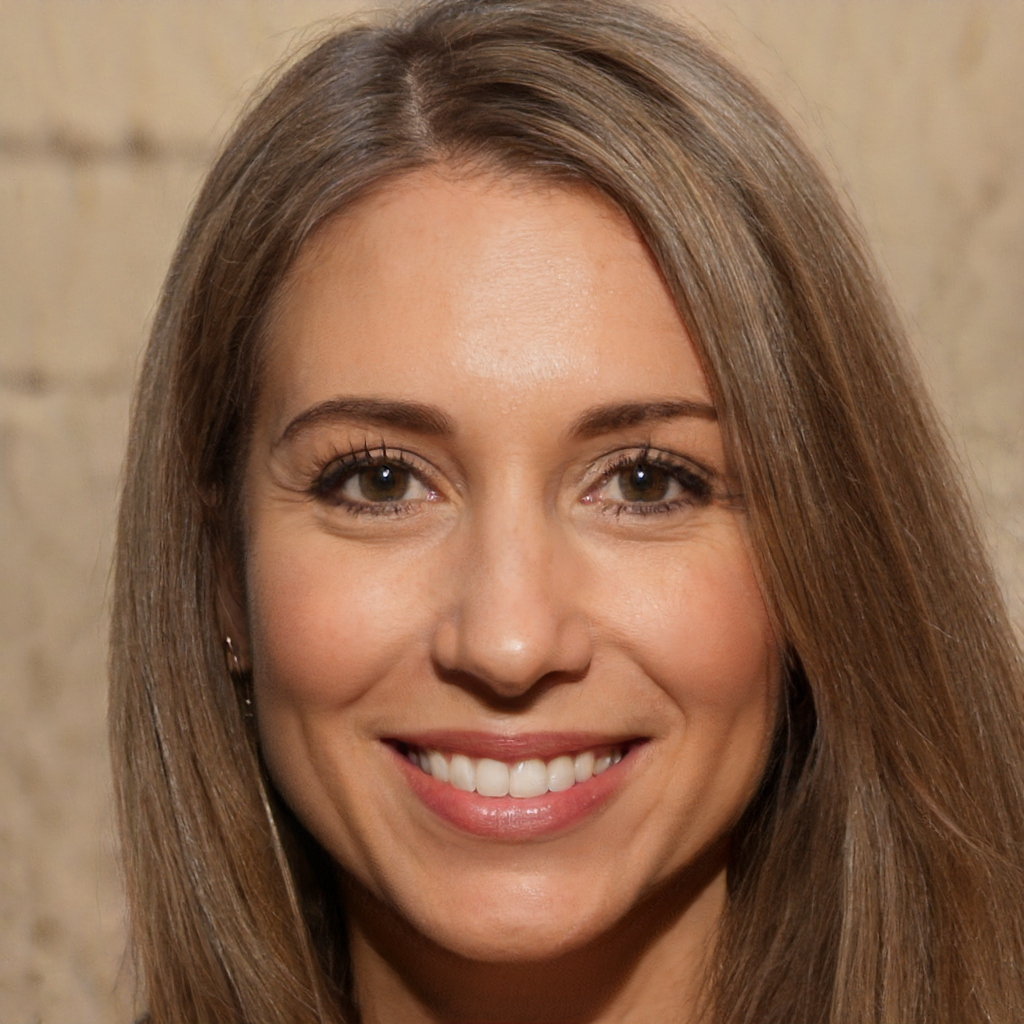
Label: Colored